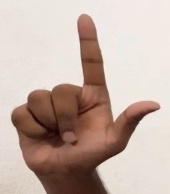
ASL sign: L